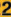
Number: 2